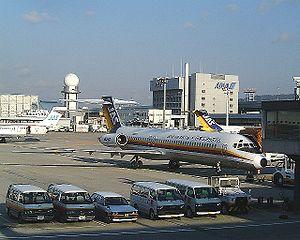
Japan Air System était la 3ᵉ compagnie aérienne japonaise. Son code AITA était JD. C'était avant tout une compagnie intérieure même si elle assurait des vols internationaux — elle desservait des aéroports que ni Japan Airlines ni All Nippon Airways ne desservaient.